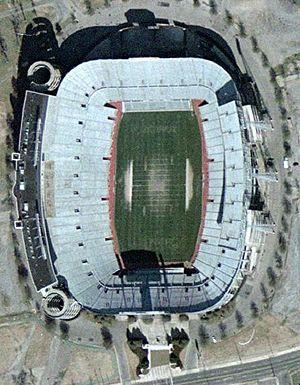
Le tournoi masculin de football aux Jeux olympiques d'été de 1996 est la dix-neuvième édition du tournoi masculin de football des Jeux olympiques et se tient à Atlanta et dans quatre autres villes des États-Unis, du 21 juillet au 3 août 1996.
Le Legion Field est un stade de football américain situé à Birmingham, Alabama. Le stade est nommé en l'honneur de la American Legion, une organisation de vétérans militaires.
Le tournoi féminin de football aux Jeux olympiques d'été de 1996 est la première édition du tournoi féminin de football des Jeux olympiques et se tient à Atlanta et dans quatre autres villes des États-Unis, du 21 juillet au 1ᵉʳ août 1996.